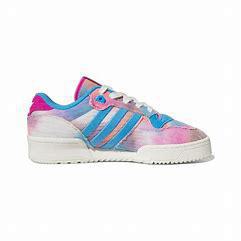
Brand: adidas
Model: Rivalry Skate